Lérins Islands

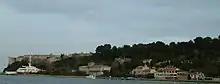
View of the Île Sainte-Marguerite, including the Fort Royal and the village of Sainte-Marguerite.

The Lérins Islands (in) are a group of five Mediterranean islands off the French Riviera, in Cannes. The two largest islands in this group are Île Sainte-Marguerite and Île Saint-Honorat. The smaller Îlot Saint-Ferréol, Îlot de la Tradelière and Îlot de l'Ilon (also called l'Îlot) are uninhabited.